Cotabato (historical province)

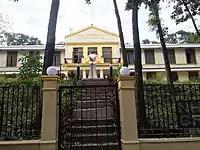
Old Cotabato Provincial Capitol, Located at PC Hill, Cotabato City

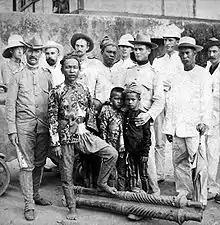
Datu Piang, fourth from the left, with American officers circa 1899.

Upon its separation from the Department of Mindanao and Sulu, Cotabato comprised the municipalities of Cotabato (the provincial capital), Dulawan, and Midsayap, and the following "municipal district"s: